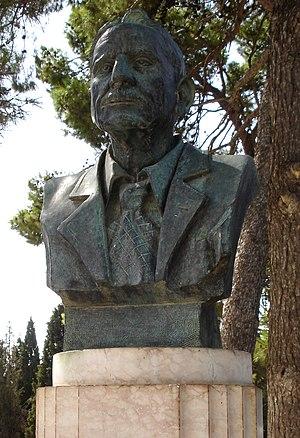
La civilisation minoenne est une civilisation antique qui s'est développée sur les îles de Crète, de Santorin et probablement sur une grande partie de la mer Égée, au sud de la Grèce de 2700 à 1200 av. J.-C.